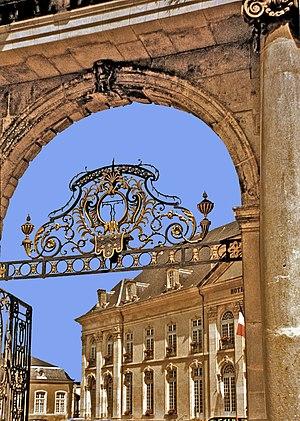
Scipion-Jérôme Bégon est un prélat français qui fut évêque de Toul de 1723 à 1753.
L'hôtel de ville de Toul est un ancien palais épiscopal, érigé dans la première moitié du XVIIIᵉ siècle, dans l'actuelle Rue de Rigny, pour l'évêque de Toul, Scipion-Jérôme Bégon. Il abrite aujourd'hui la mairie de la commune de Toul.
Nicolas Pierson, né le 28 janvier 1692 à Apremont-la-Forêt, en Meuse et décédé le 26 février 1765 à Pont-à-Mousson, est un religieux prémontré et architecte lorrain.